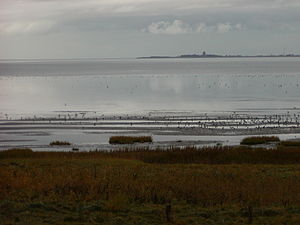
Sahlenburg / Historie
Sahlenburg er en bydel og turistby i Cuxhaven ved den nedersaksiske Vesterhavskyst. Sahlenburg grænser sydvest til nabo bydelen Duhnen som også en af turistcentrene i Landkreis Cuxhaven.